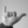
ASL letter: Y